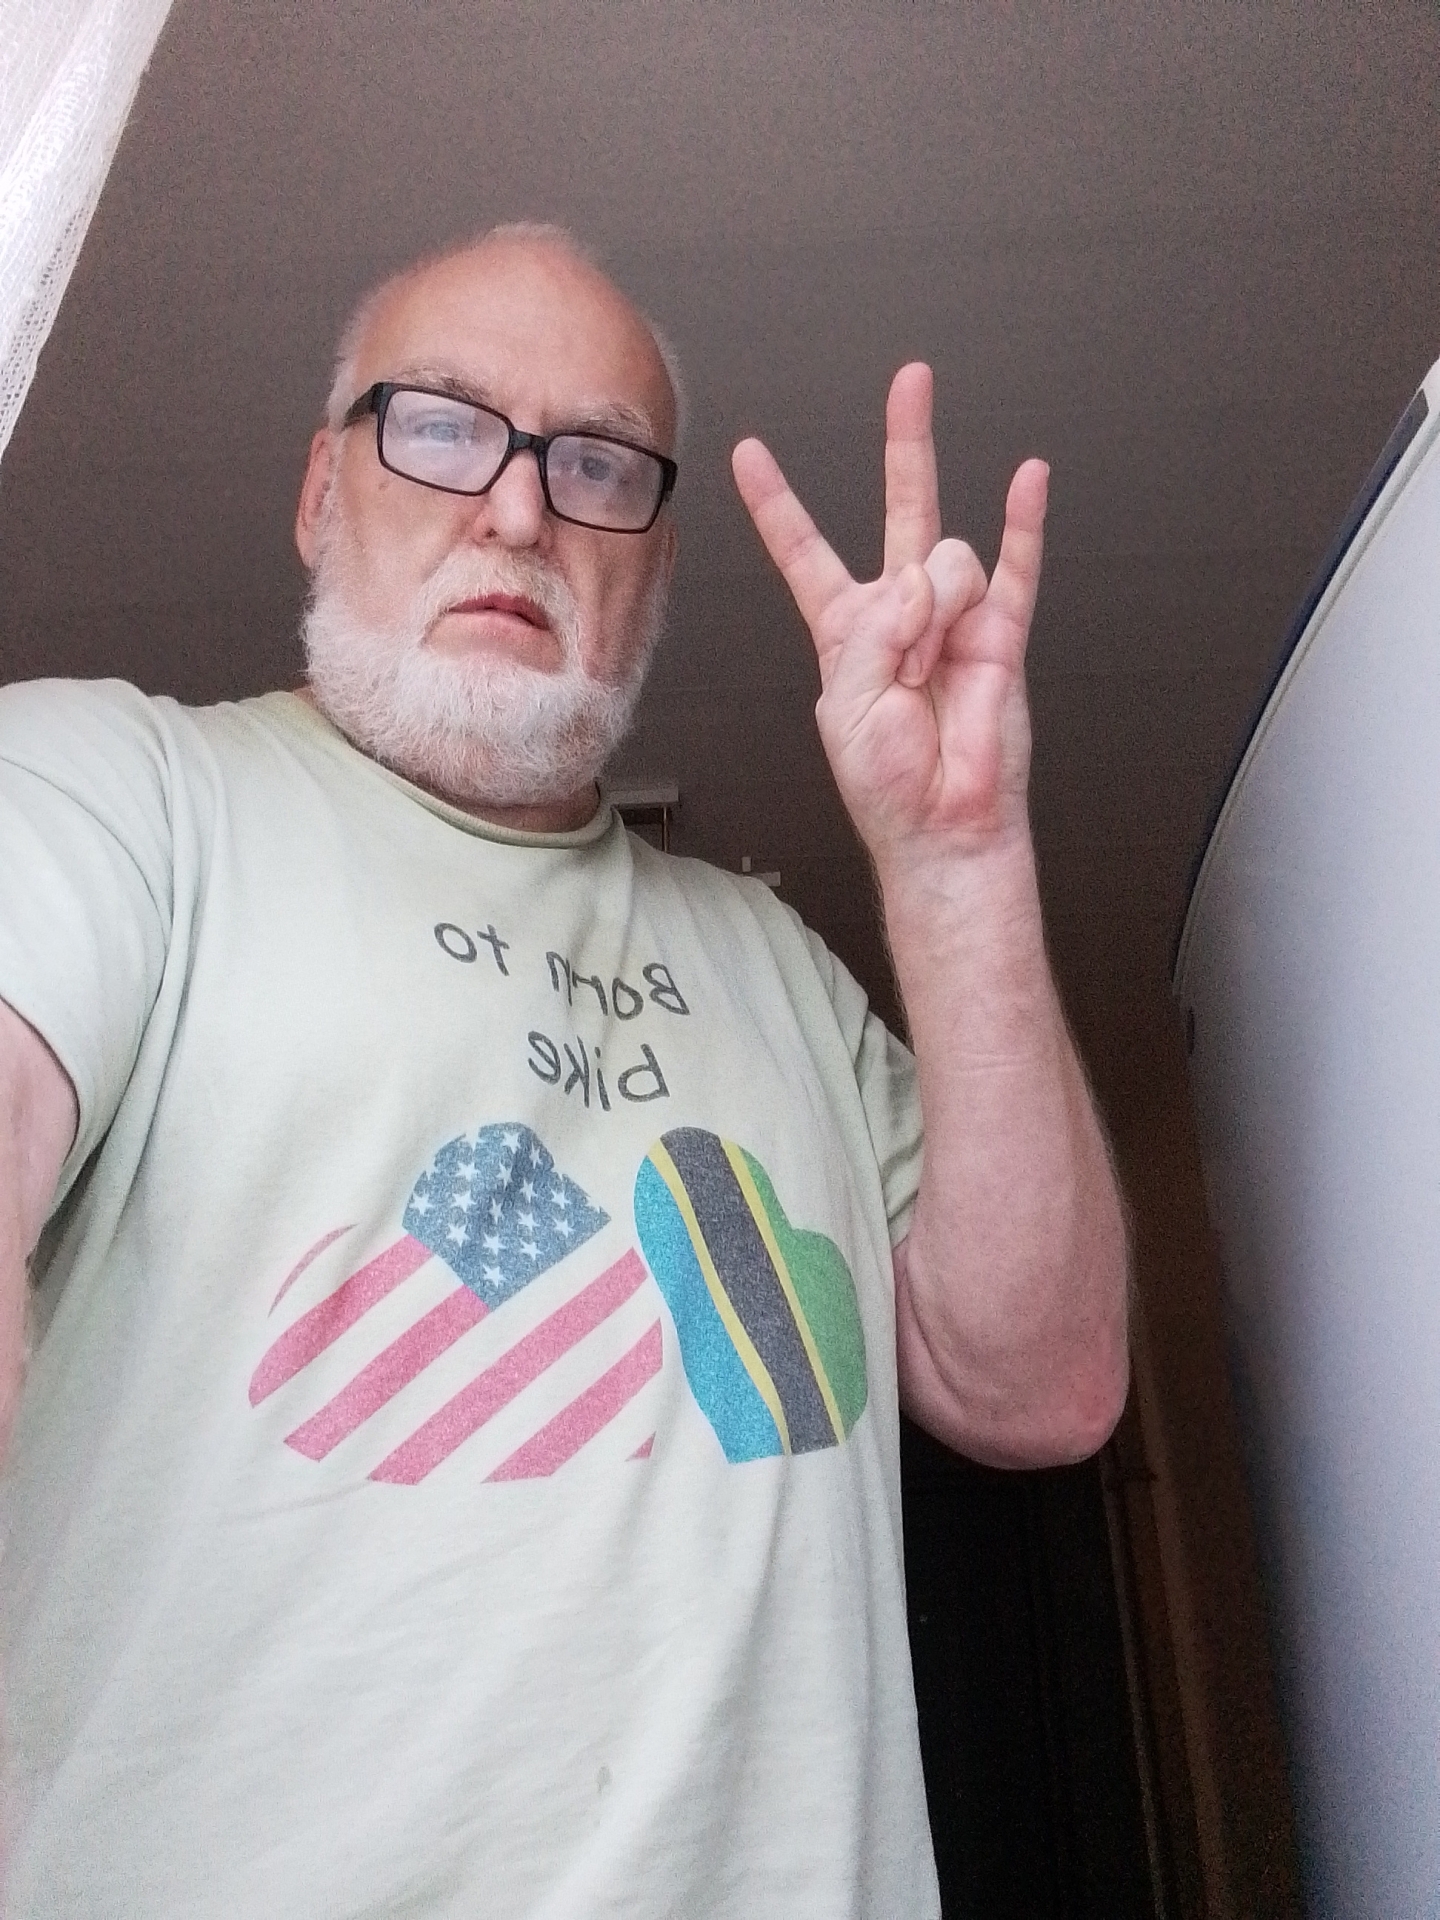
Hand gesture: three3